Tierra del Fuego National Park

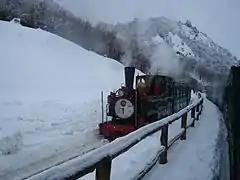
Southern Fuegian Railway in winter

The first Europeans who came to explore the southern tip of South America saw the campfires of the native inhabitants of the area (the Yaghan people, also called Yámana). The Spanish explorers hence named the area "Tierra del Fuego", meaning "land of the fires" in Spanish.